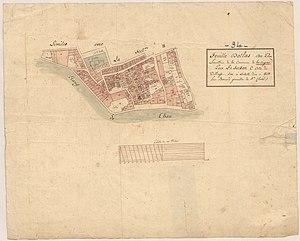
Bouzigues. - Cadastre napoléonien
Bouzigues, en occitan Bosigas, est une commune française située dans le département de l'Hérault, en région Occitanie. Elle appartient à la communauté d'agglomération Sète Agglopôle Méditerranée.